Sky position (RA, Dec in degrees): 336.438, 1.197
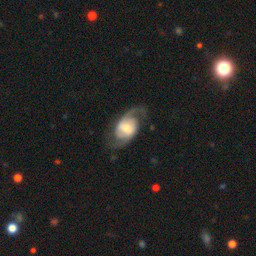
Galaxy morphology: Unbarred Loose Spiral Galaxies